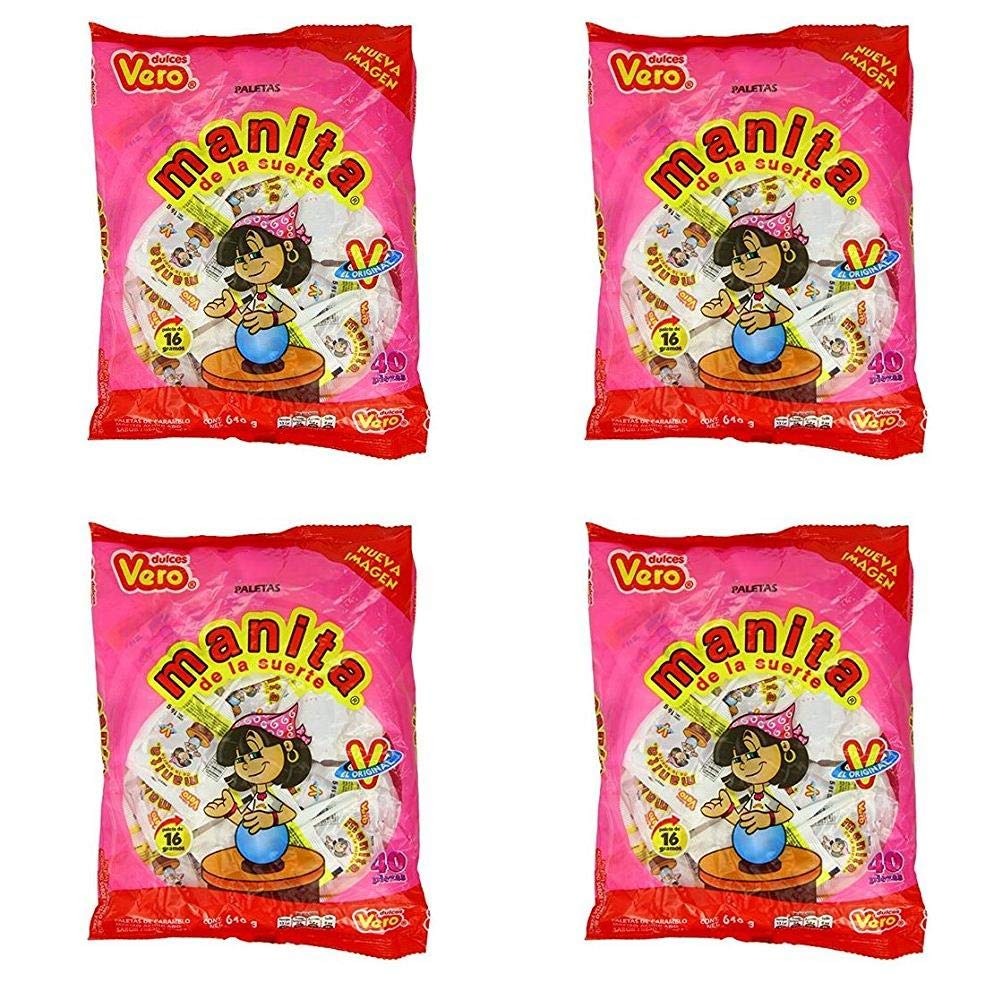
Item Name: Vero Manita Paletas (Sabor Fresa) Strawberry Flavor Mexican Hard Candy LolliPops 40 Pcs Pack of 4
Value: 4.0
Unit: Count

Price: 14.99